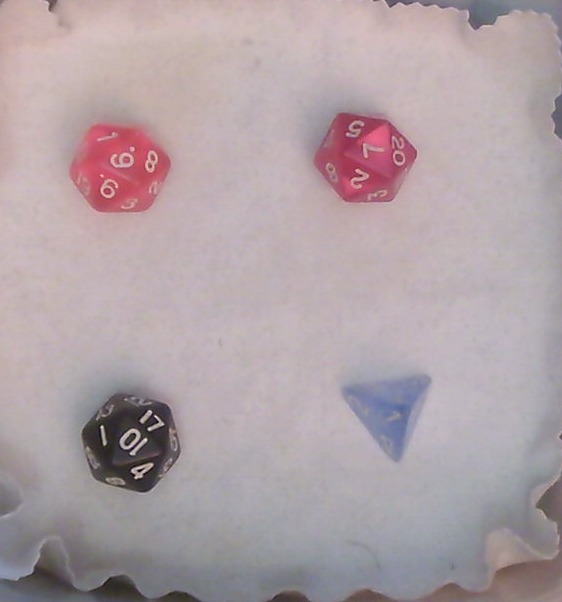
Dice in frame:
type: d20
value: 6
type: d20
value: 7
type: d20
value: 10
type: d4
value: 1
Label source: human
Face values trusted: yes